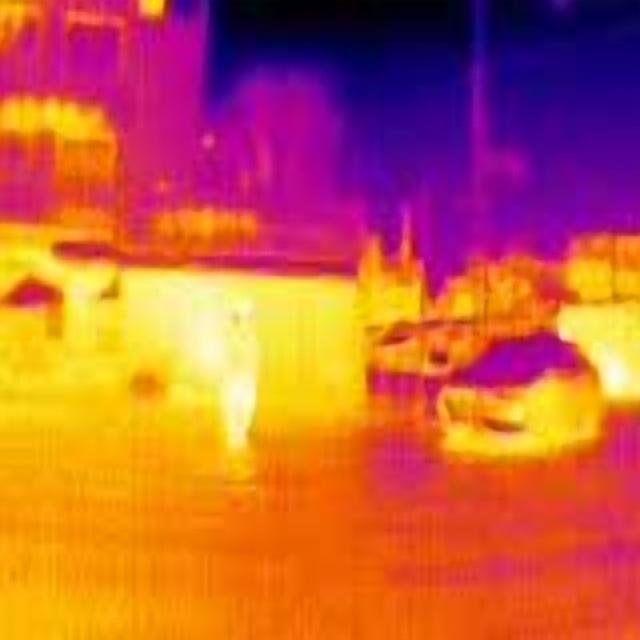
Detected objects:
label: person